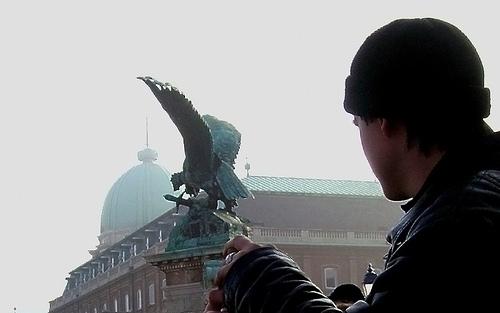
Weather: foggy or hazy